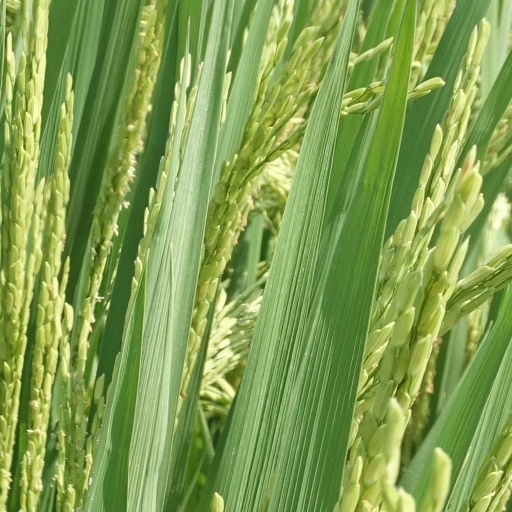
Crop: rice